Charles III of Navarre

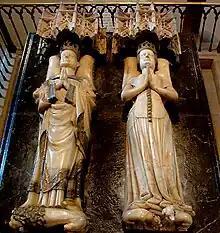
Tomb of King Charles and Queen Eleanor in the Cathedral of Pamplona

Charles made great effort to exalt the monarchy through art patronage, extraordinary donations, and thaumaturgy. The construction of the Gothic Cathedral of Pamplona and of the royal palaces in Olite and Tafalla was finished at his instruction. In 1423, he ended the centuries of conflict between the city's three boroughs by uniting them into one.